Mark Grater

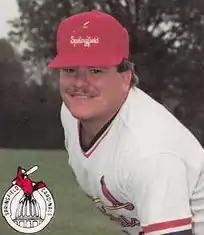
Grater in 1988

Mark Anthony Grater (born January 19, 1964) is an American former professional baseball pitcher. Grater played in nine games over parts of two seasons in Major League Baseball (MLB) for the St. Louis Cardinals and the Detroit Tigers. He batted and threw right-handed.